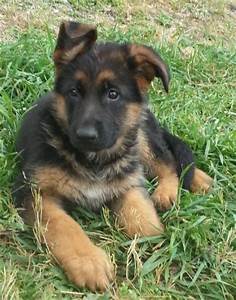
Label: cane